History of the bikini

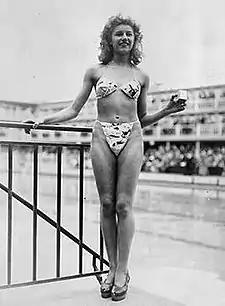
Micheline Bernardini modeling one of the first modern bikinis

Fabric shortage continued for some time after the end of the war. Two-piece swimsuits without the usual skirt panel and other excess material started appearing in the US when the government ordered a 10% reduction in fabric used in woman's swimwear in 1943 as wartime rationing. By that time, two-piece swimsuits were frequent on American beaches. The July 9, 1945, "Life" shows women in Paris wearing similar items. Hollywood stars like Ava Gardner, Rita Hayworth and Lana Turner tried similar swimwear or beachwear. Pin ups of Hayworth and Esther Williams in the costume were widely distributed. The most provocative swimsuit was the 1946 Moonlight Buoy, a bottom and a top of material that weighed only eight ounces. What made the Moonlight Buoy distinctive was a large cork buckle attached to the bottoms, which made it possible to tie the top to the cork buckle and splash around "au naturel" while keeping both parts of the suit afloat. "Life" magazine had a photo essay on the Moonlight Buoy and wrote, "The name of the suit, of course, suggests the nocturnal conditions under which nude swimming is most agreeable."